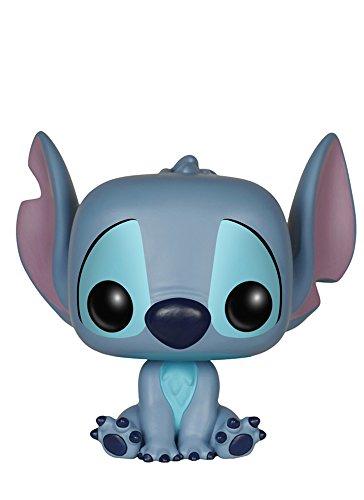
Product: Funko Pop Disney: Lilo & Stitch - Stitch Seated Action Figure
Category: Toys & Games | Toy Figures & Playsets
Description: Check out the other Disney pop figures from Funko.
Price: $16.32
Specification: ASIN:B015ENLKOC|ShippingWeight:4.2ounces(Viewshippingratesandpolicies)|DomesticShipping:ItemcanbeshippedwithinU.S.|InternationalShipping:ThisitemcanbeshippedtoselectcountriesoutsideoftheU.S.LearnMore|DateFirstAvailable:September15,2015